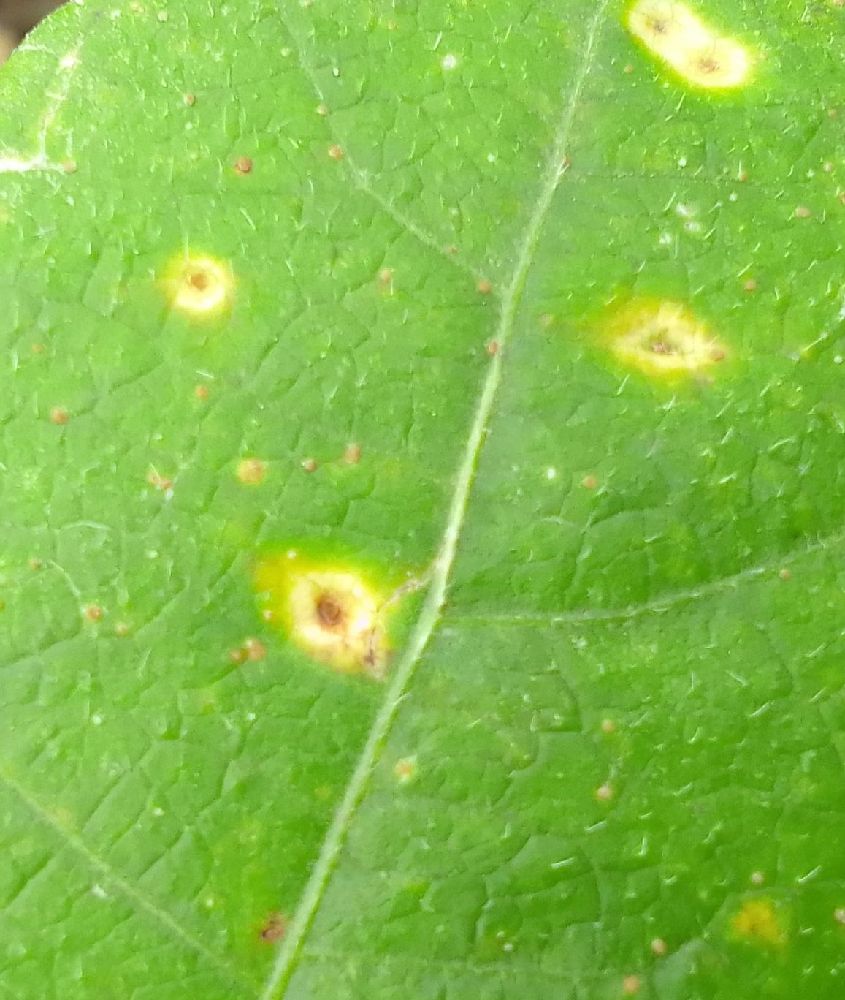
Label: rust